List of conspiracy theories

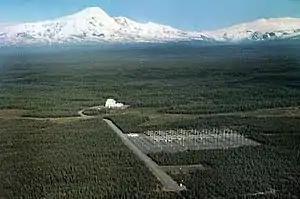
Aerial view of the HAARP site, Alaska

Barack Obama has been the subject of numerous conspiracy theories. His presidency was the subject of a 2009 film, "The Obama Deception", by Alex Jones, which alleged that Obama's administration was a puppet government for a wealthy elite. The "birther" theory, which came to prominence in 2009, denies the legitimacy of Obama's presidency by claiming that he was not born in the US. This theory has persisted despite his Hawaiian birth certificate and birth announcements in two Hawaiian newspapers in 1961. Notable promoters of the theory are dentist-lawyer Orly Taitz and President Donald Trump, who has since publicly acknowledged its falsity but is said to continue to advocate for it privately. Other theories claim that Obama, a Protestant Christian, is secretly a Muslim.